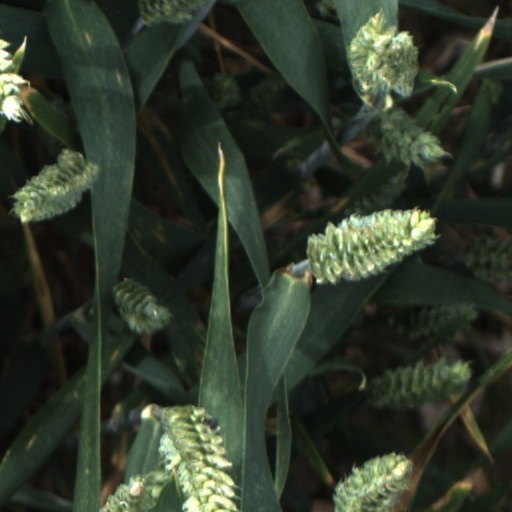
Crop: wheat